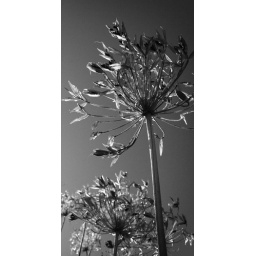
Dried Agapnathus flowers set against a sunny sky